Typhoid fever

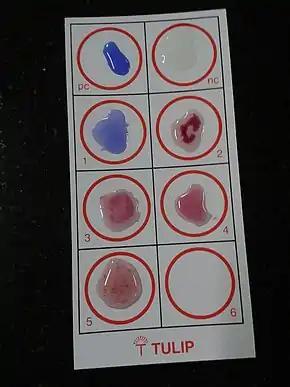
Widal test card

The Widal test is used to identify specific antibodies in the serum of people with typhoid by using antigen-antibody interactions.